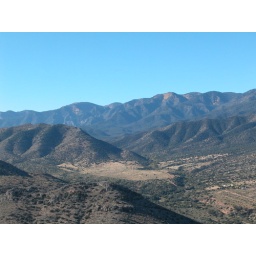
Looking out over the Paradise, AZ area to the Chiricahua's in the background.Notice yellow leaves changing at the mountain tops...